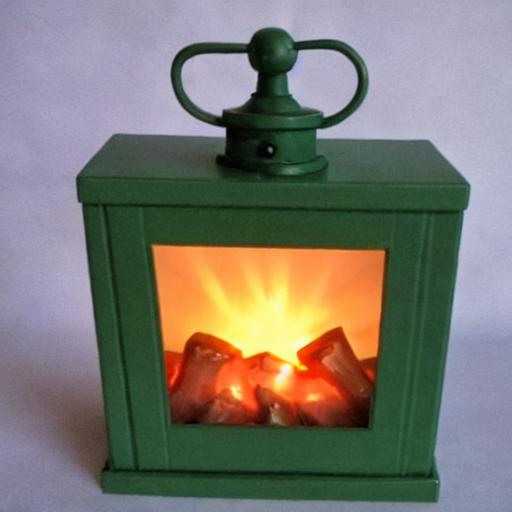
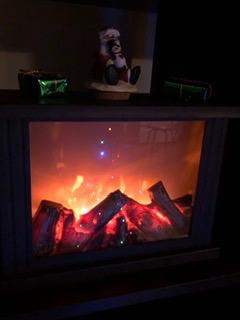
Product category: lantern
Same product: no